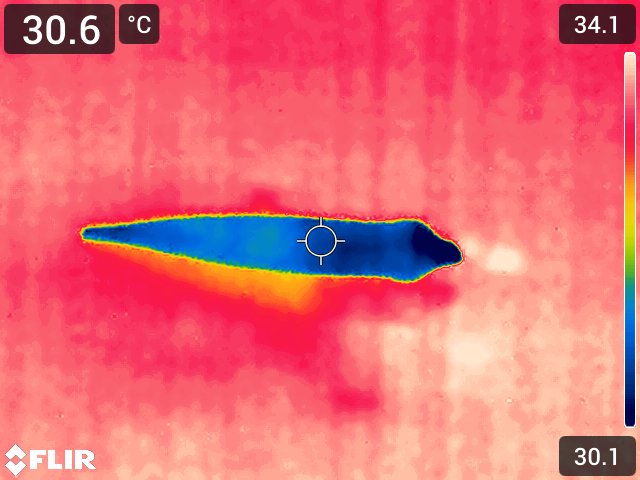
Maturity: adequate_matured